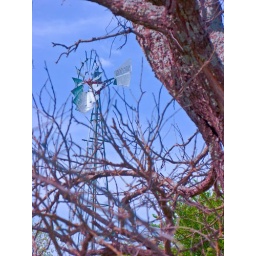
The sight of the metal windmill and the dead tree against the blue sky caught my interest.